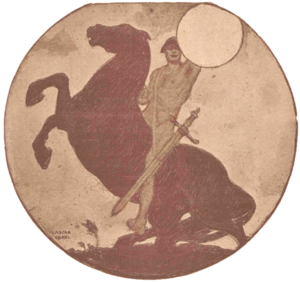
Dans la mythologie grecque, Éosphoros et Hespéros sont deux frères qui personnifient l'« étoile du matin » et l'« étoile du soir ». Les Anciens ne savaient pas encore que ces deux astres représentaient l'unique planète Vénus quand elle se lève peu avant l'aurore ou quand elle se couche peu après le crépuscule.